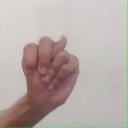
अक्षर: न